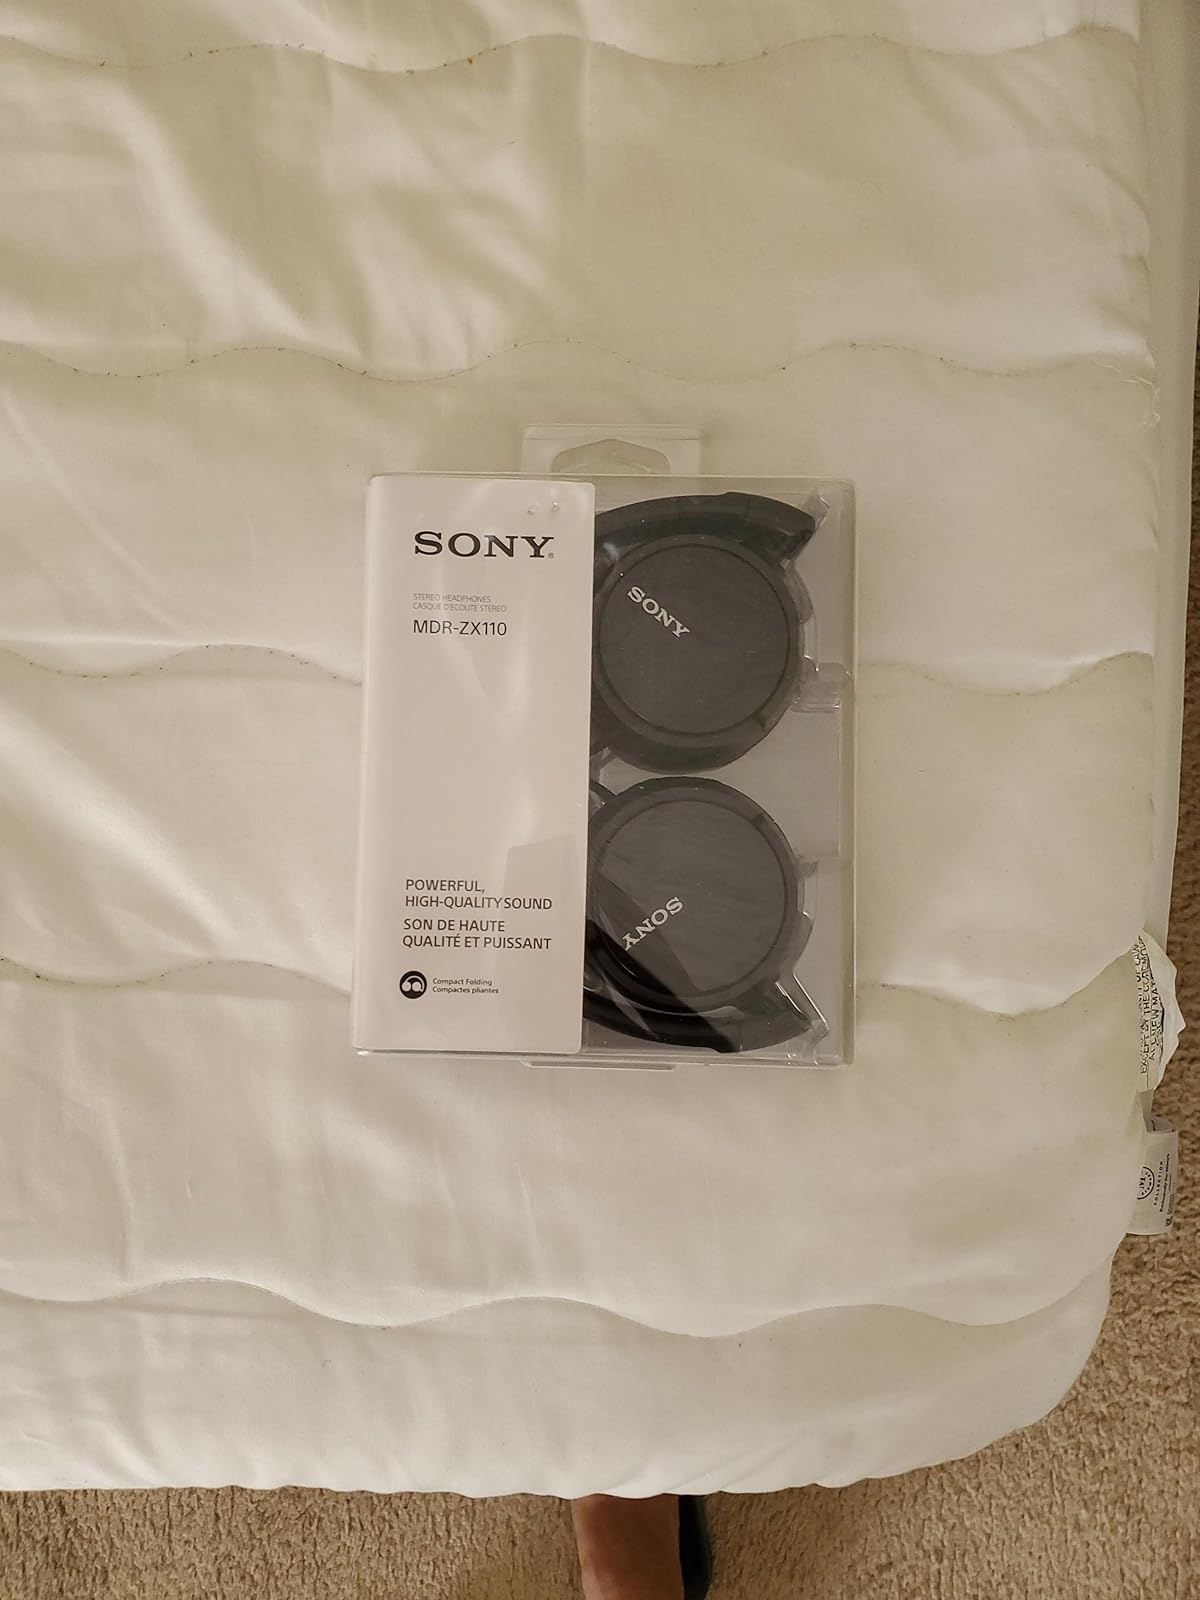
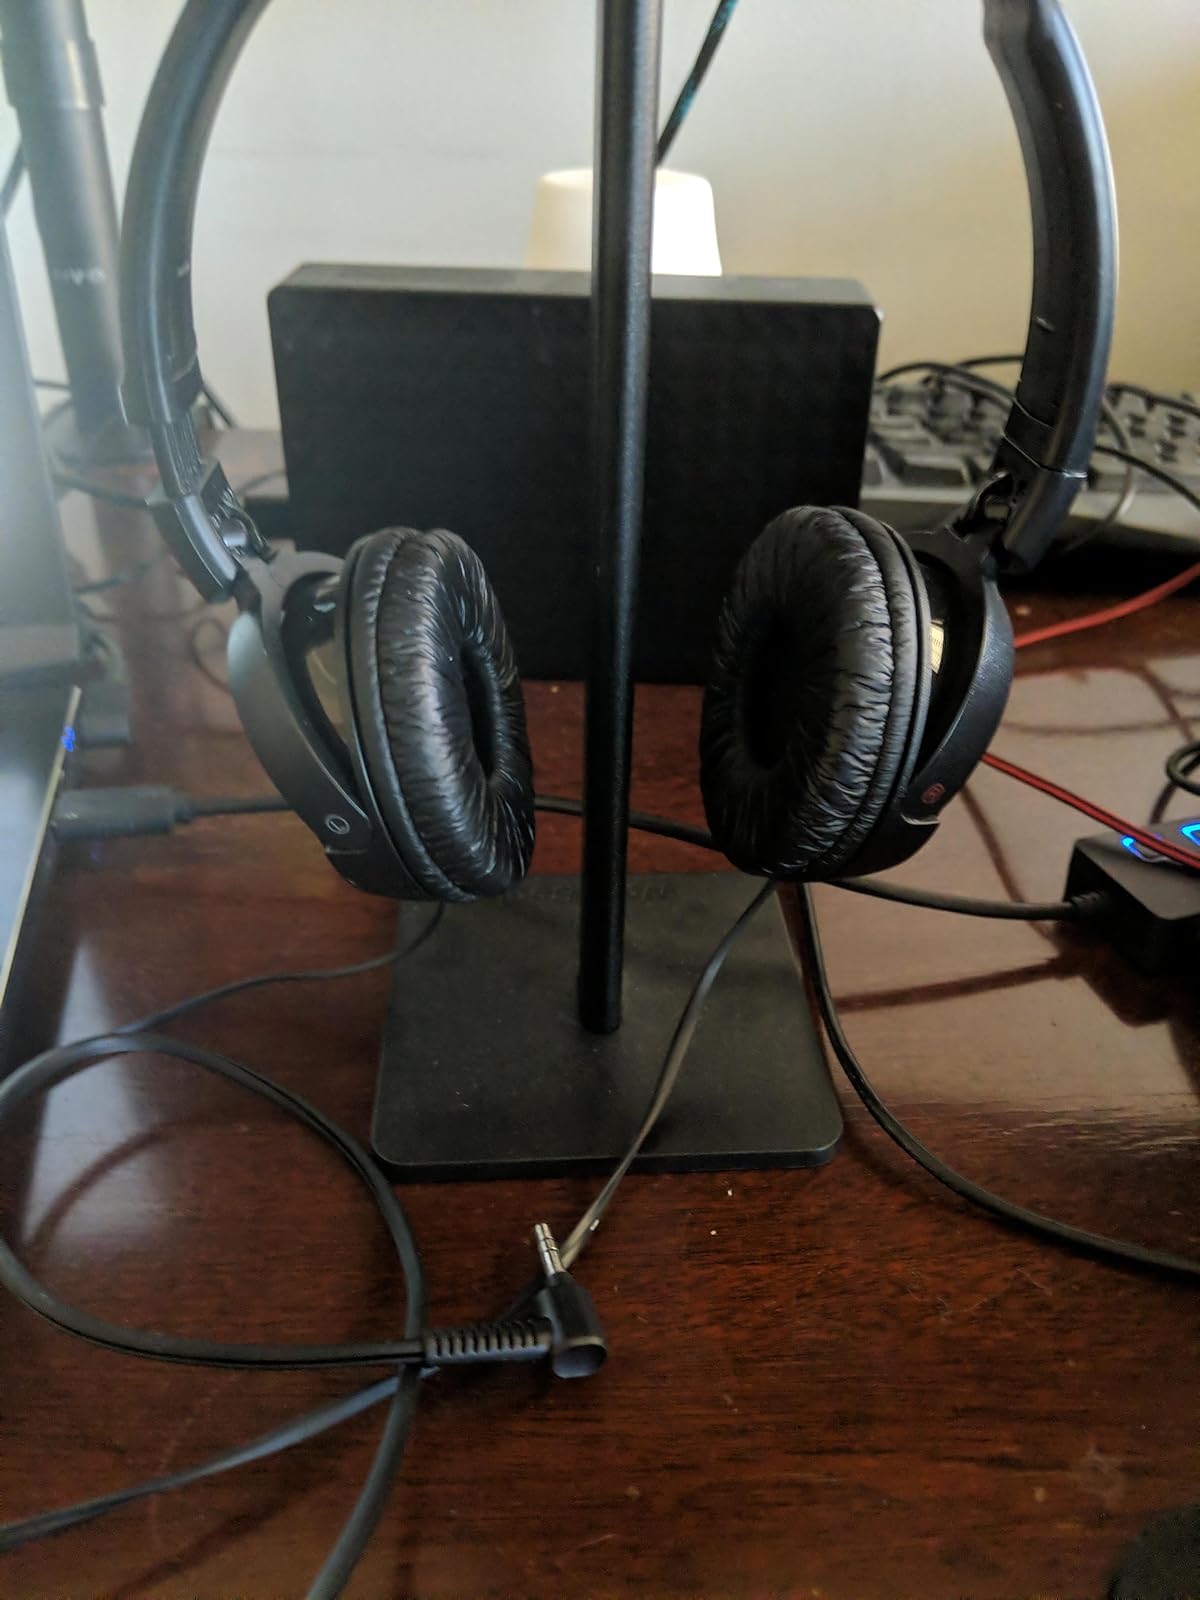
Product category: headphones
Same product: yes